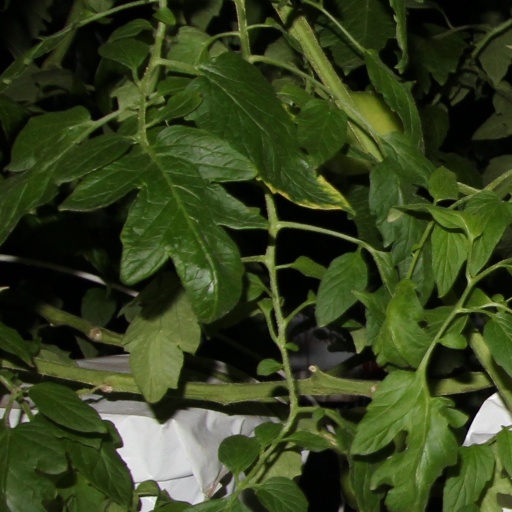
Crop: tomato